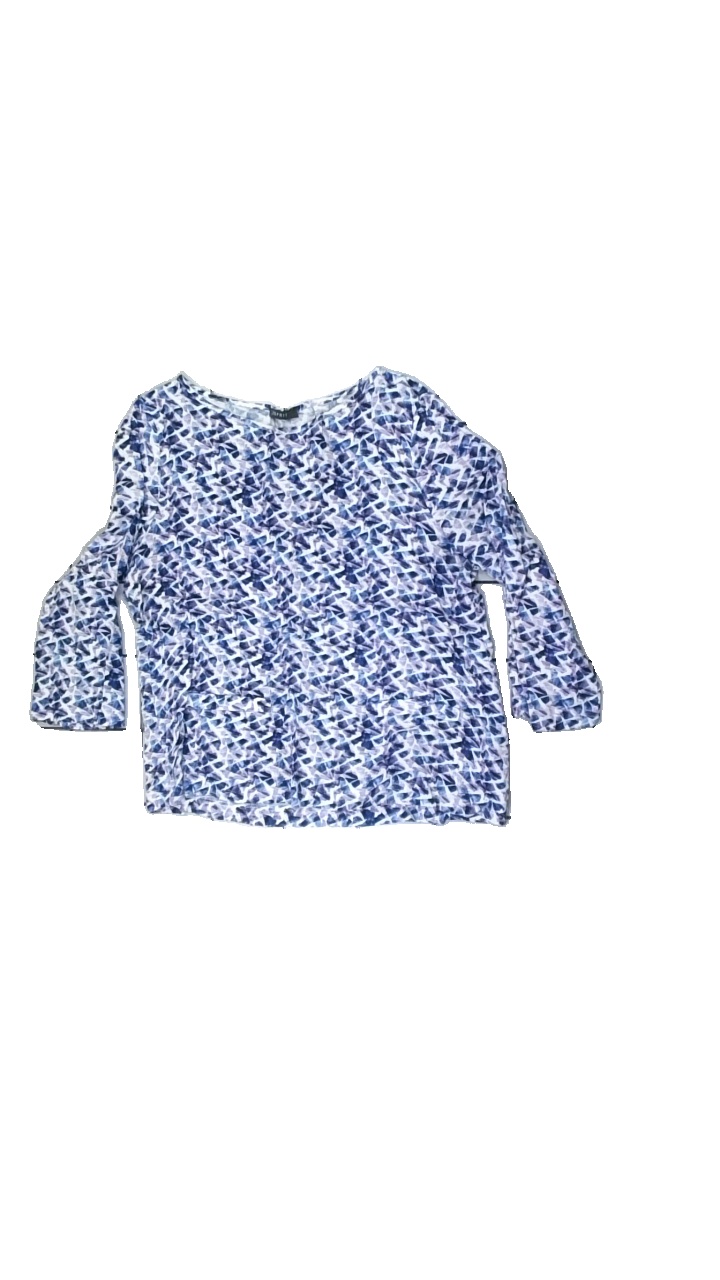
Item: Top (Ladies)
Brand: Esprit
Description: Colorful top with fake pockets
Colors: White, Blue, Purple, Multicolor
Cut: Regular, C-collar
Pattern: Other
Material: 100% viscose
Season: All
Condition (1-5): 5
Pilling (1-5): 5
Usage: Reuse
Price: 100-150